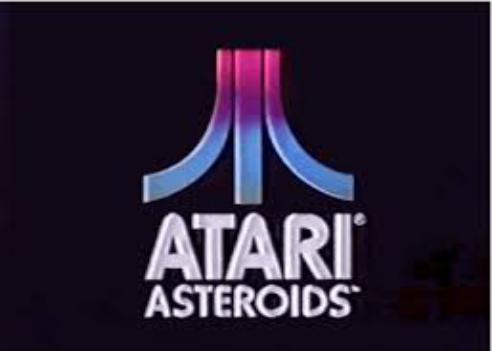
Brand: atari 2600-2
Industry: Clothes